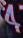
Number: 4